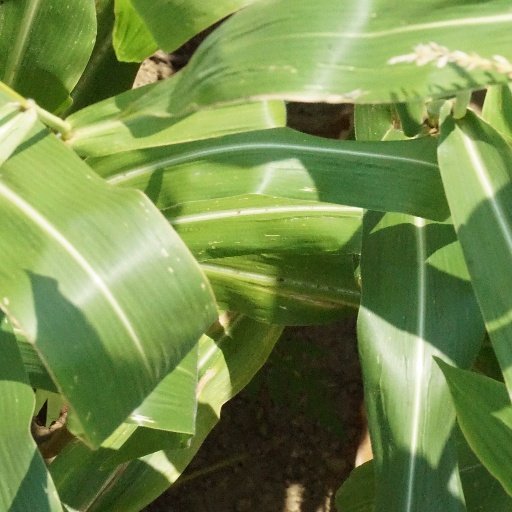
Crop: maize; corn